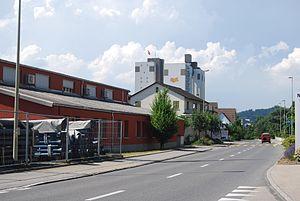
Nebikon est une commune suisse du canton de Lucerne, située dans l'arrondissement électoral de Willisau.